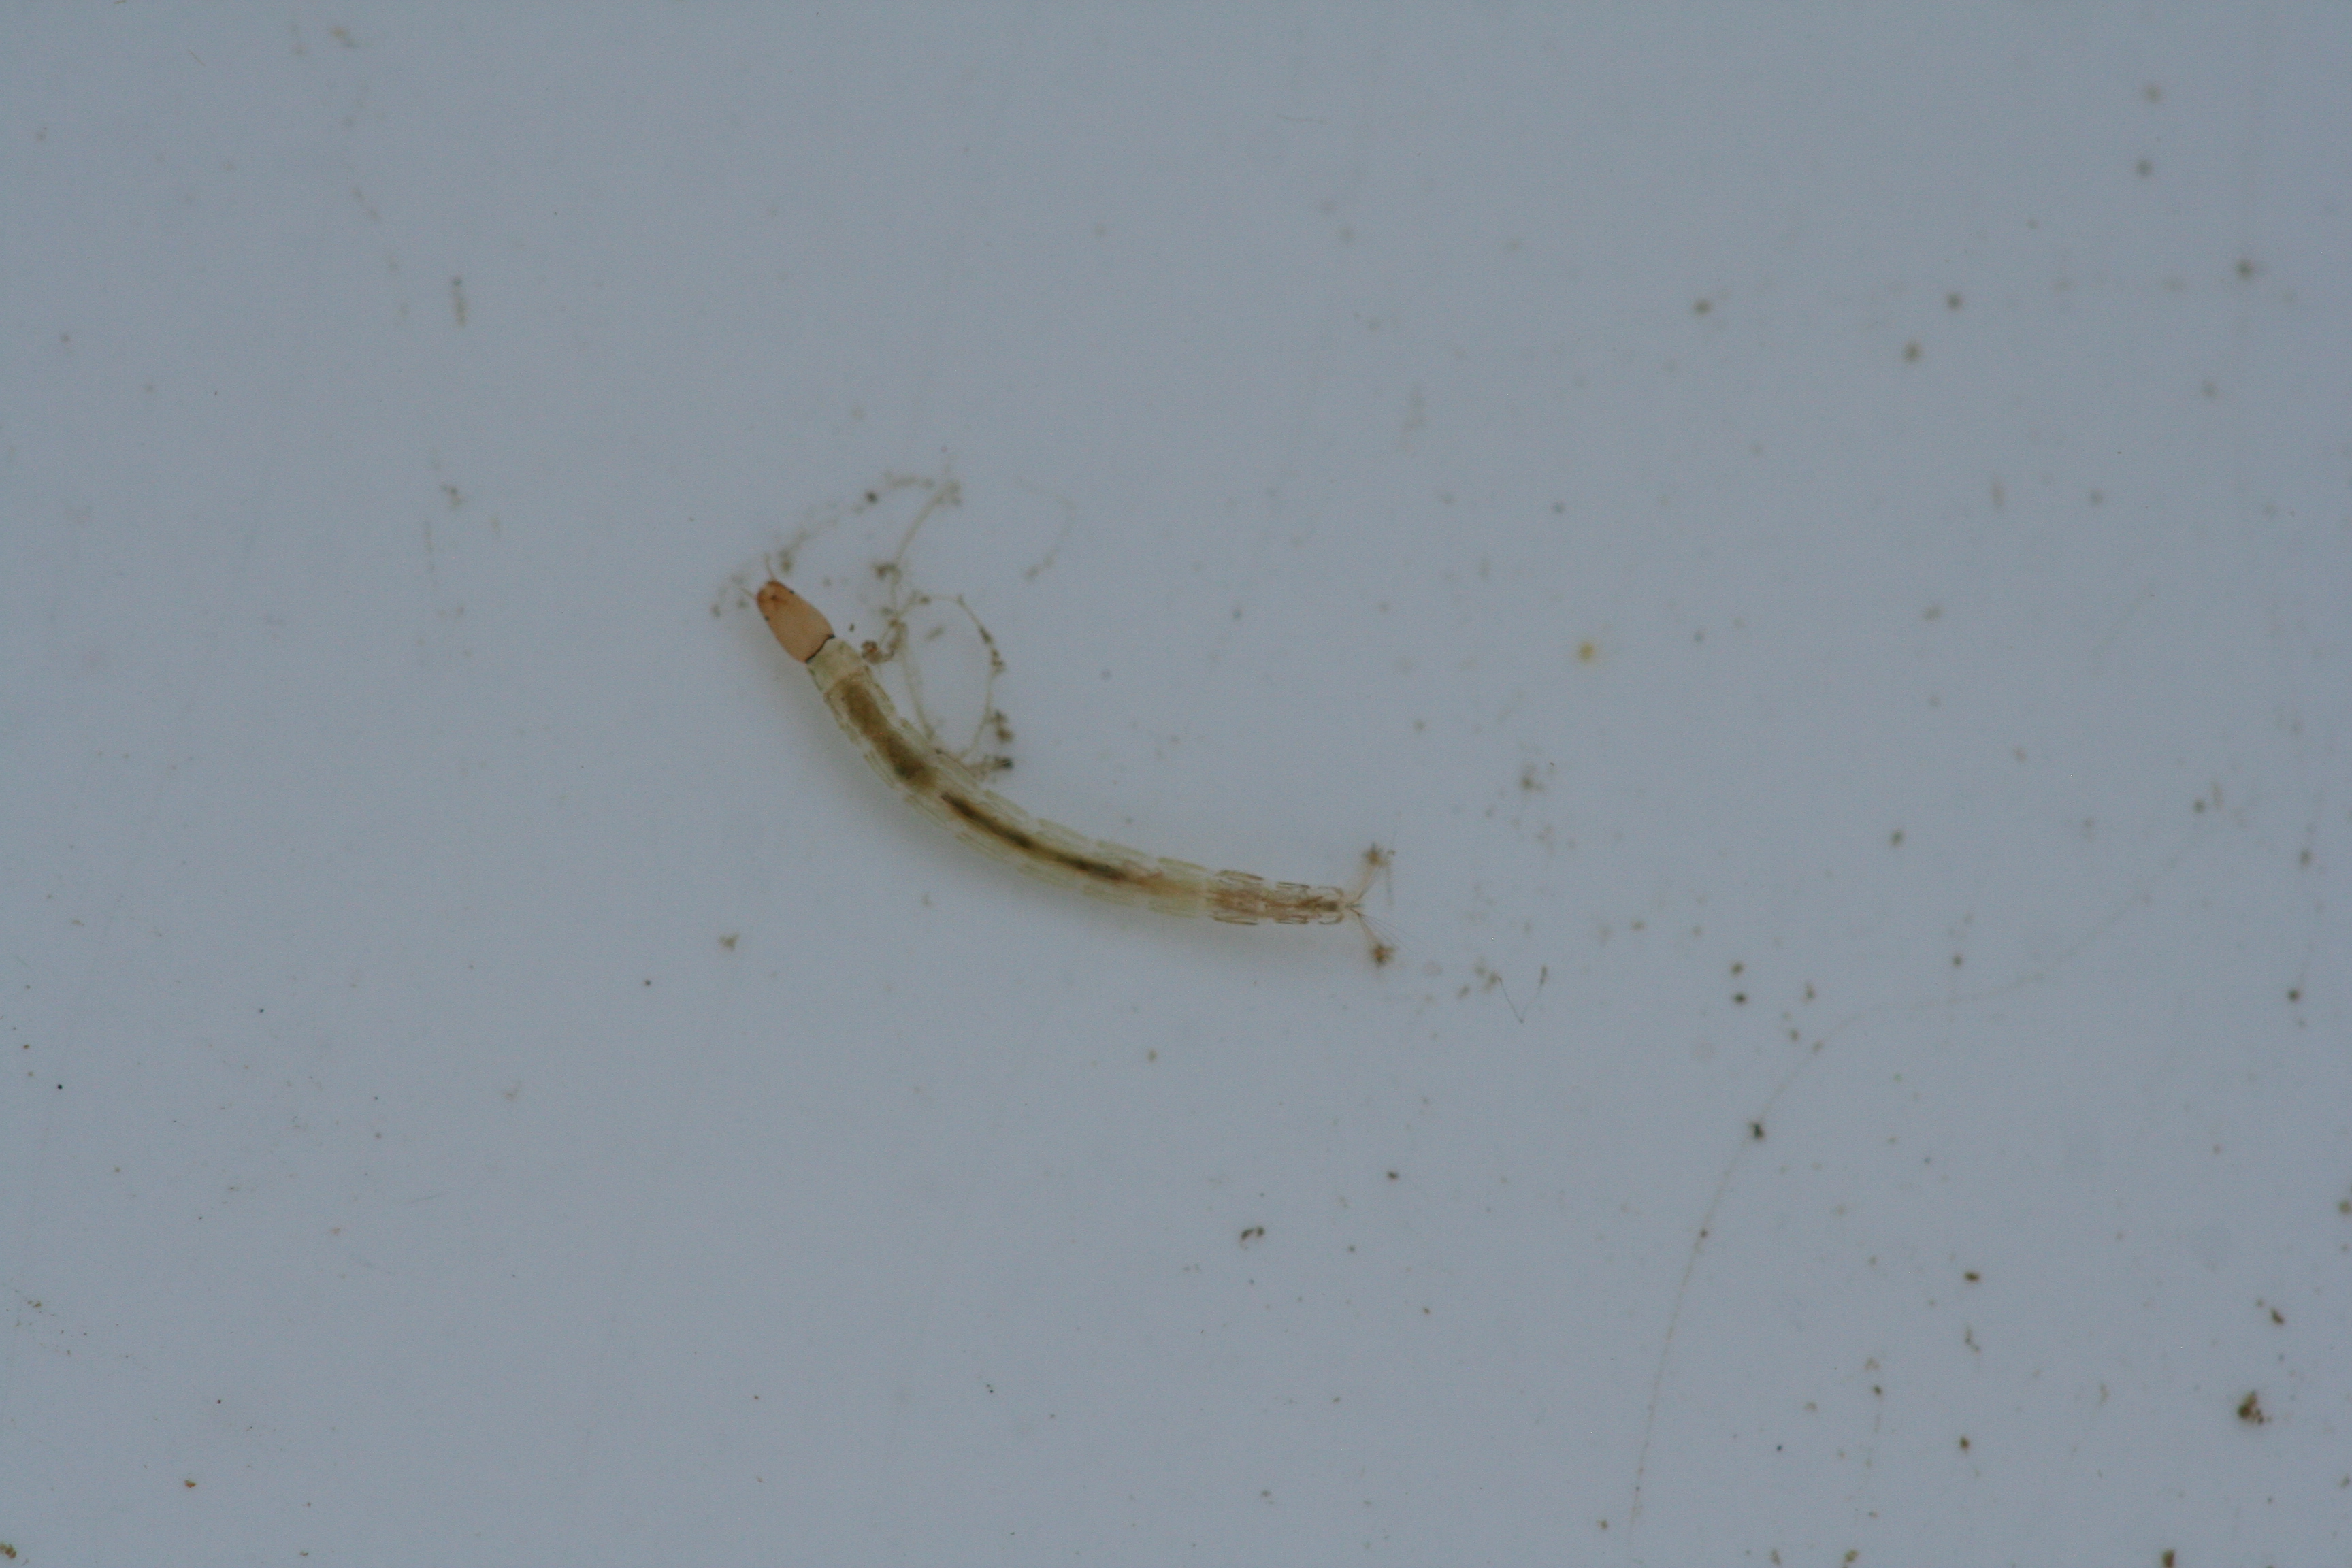
Macroinvertebrate group: true_flies